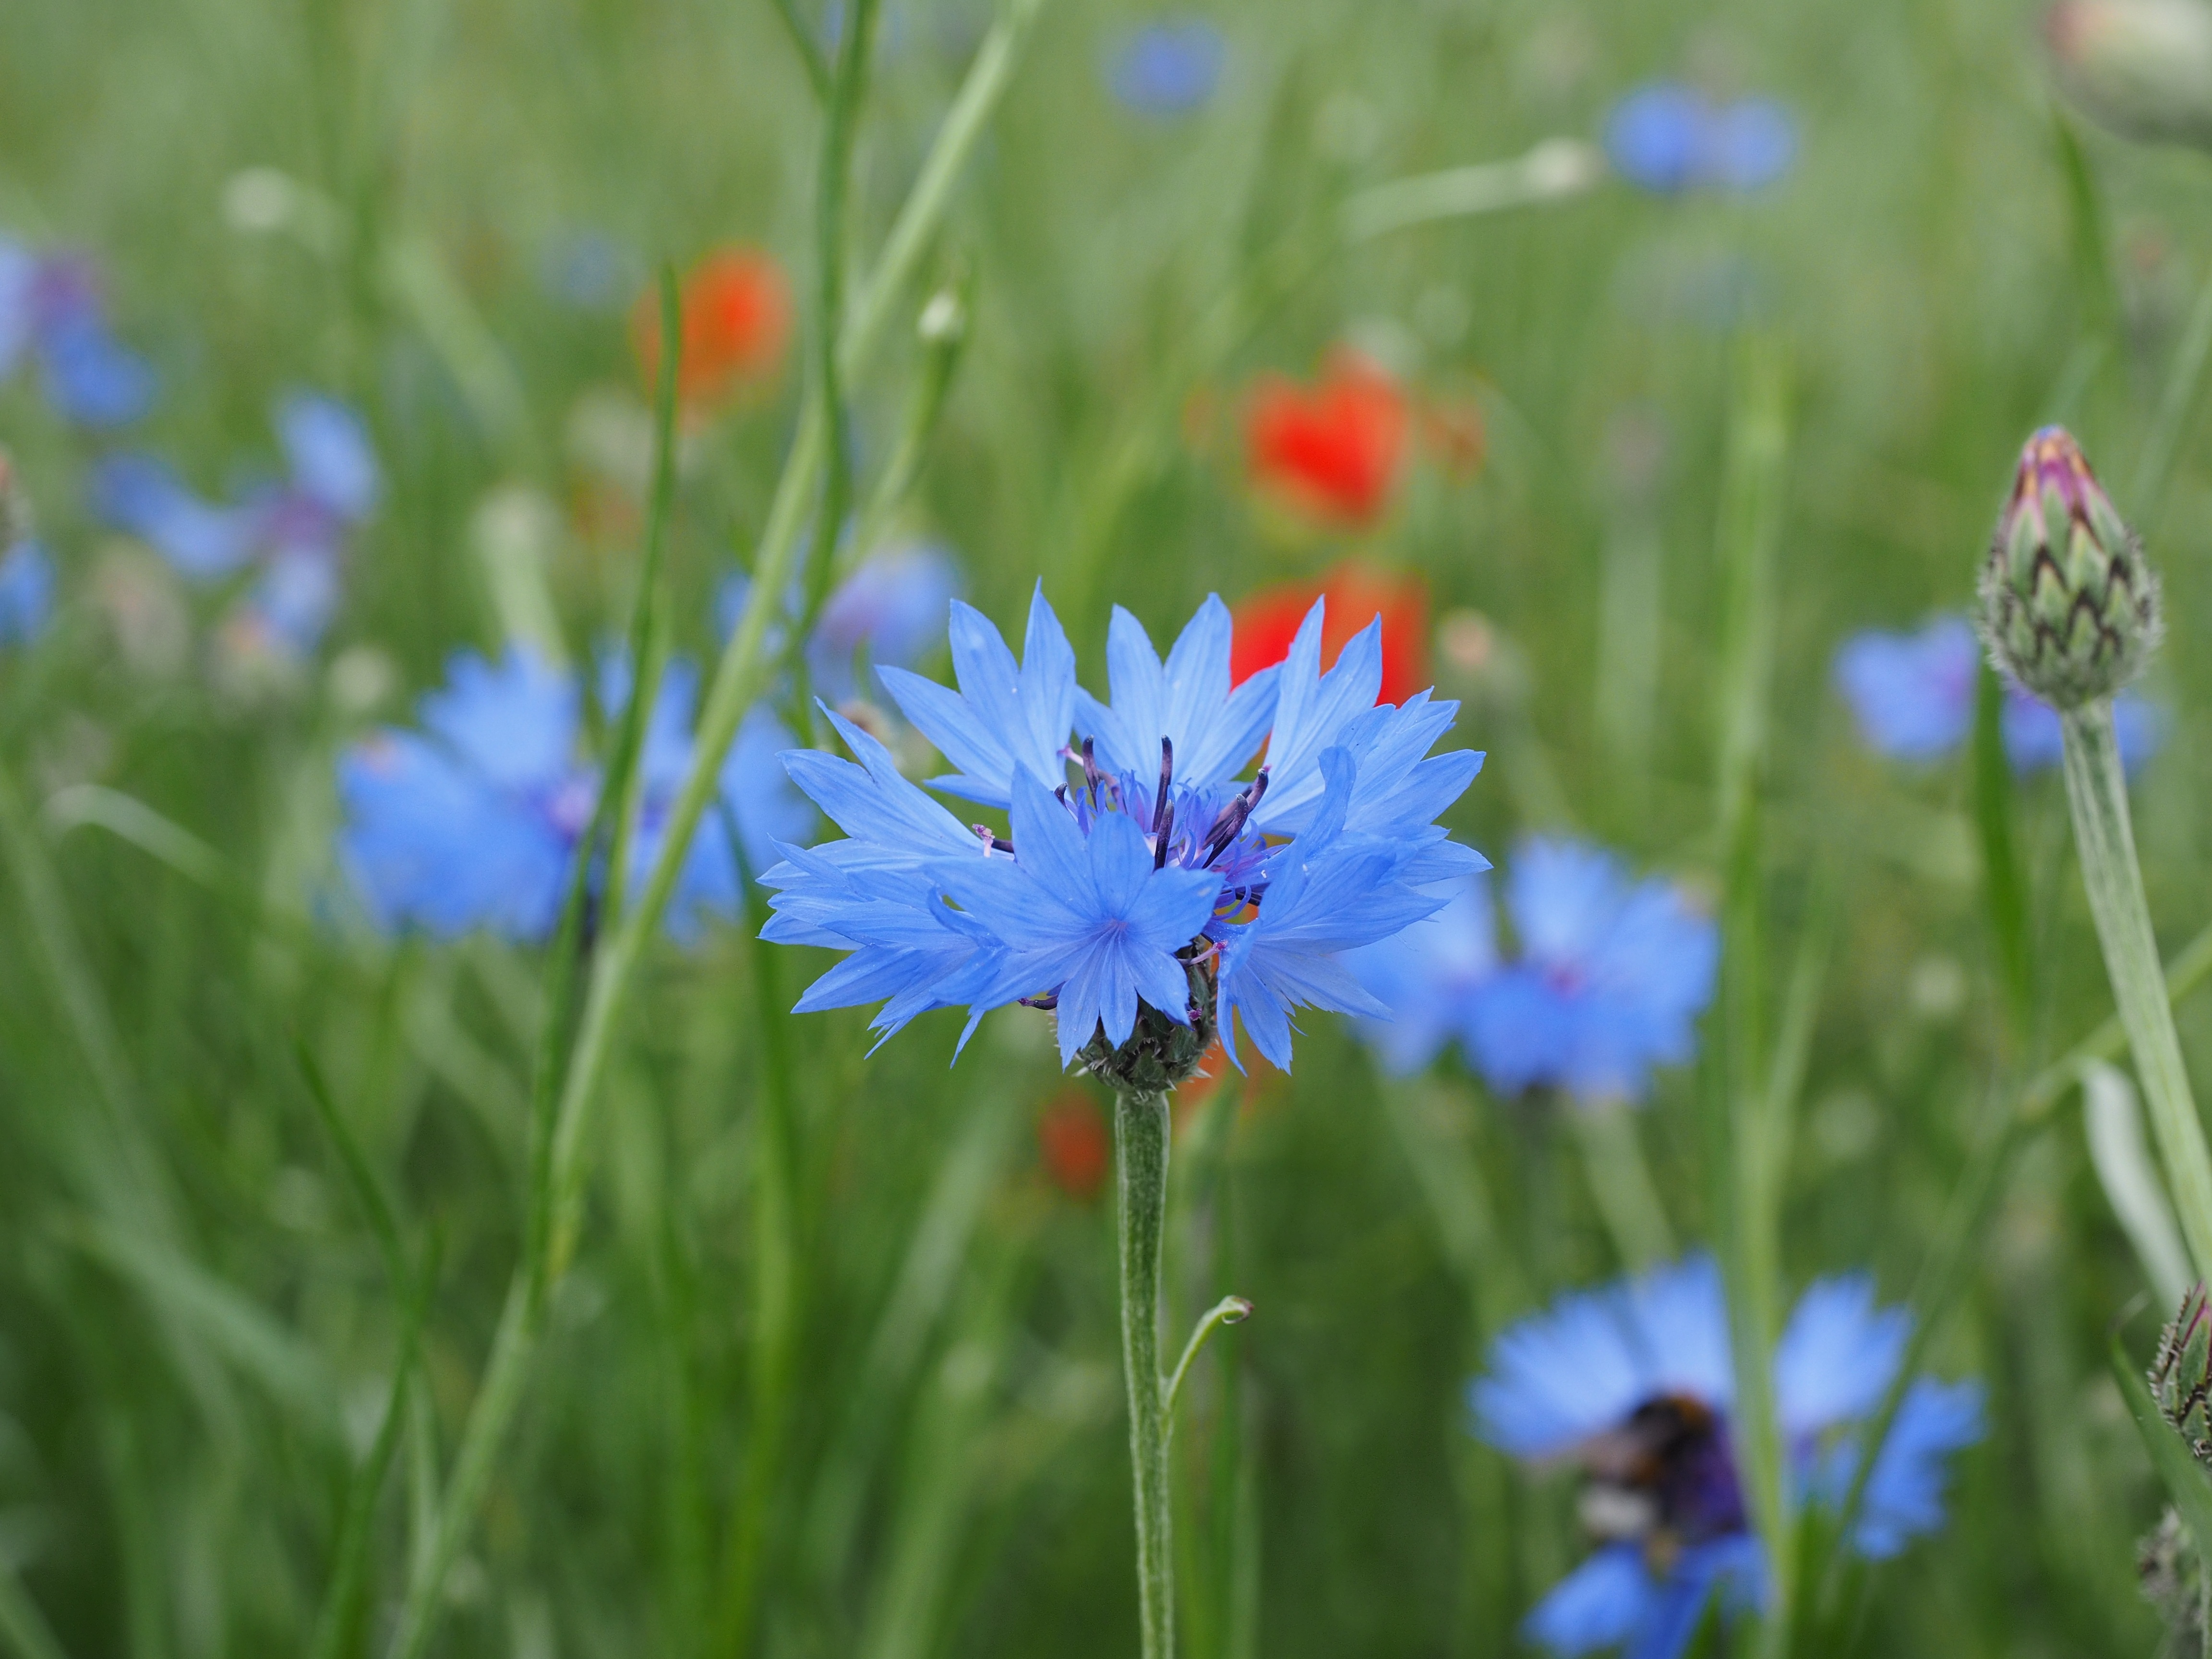
nature, grass, blossom, plant, field, meadow, prairie, flower, bloom, food, herb, produce, botany, blue, flora, wildflower, centaurea cyanus, cornflower, grassland, asteraceae, centaurea, knapweed, chicory, kwast, schneider, sky blue, composites, macro photography, hunger, flowering plant, small flower, light blue, blue cap, zyane, blaufruchtblust, bloch k hreblome, chorenpluem, fless n durt, hungerblom, karenbloimeken, karnblume, koren blum, kooreblome, blue kornn gelein, k rnbleamen, rock blum, roggebl me, roggenblom, rye flower, rogghebloem, ruschelinc, clam elke, blue schneider, sechel, crescent flower, str mpsen, thremse, tr mpst, trehms, trembsen, tremisse, trempen, brats trems, tremse, weydblum, far blum, zacharias flower, goat leg, annual plant, land plant